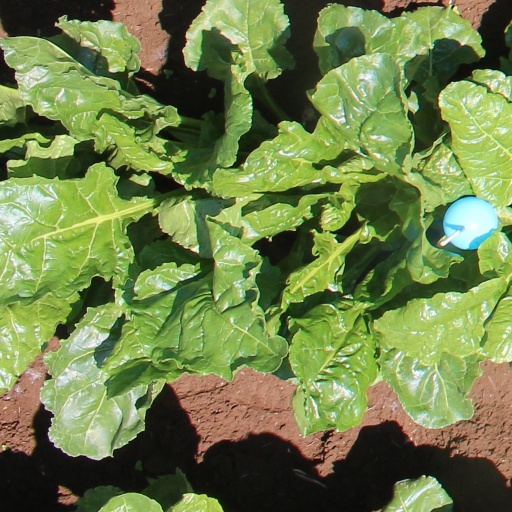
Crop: sugar beet